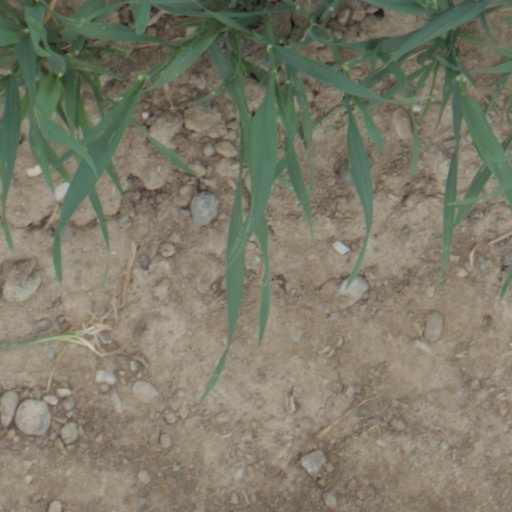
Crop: wheat